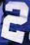
Number: 2